My Little Pony: Friendship Is Magic fandom

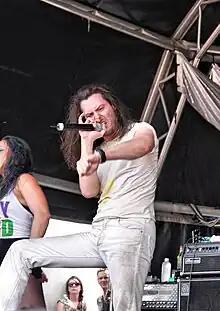
Musician Andrew W.K. has stated he associated directly with the party-centric, hyperactive character of Pinkie Pie.

Some bronies are enlisted personnel in various United States Armed Forces, who have included the various "cutie marks" from the show as insignia on their uniforms or equipment, despite not being appropriate practice for most branches, or worn only during training operations. Margaret Loesch, the CEO and President of The Hub, noted from an email from a group of United States enlisted personnel in Afghanistan explained how they came by the show by way of their daughters, but found the emphasis on teamwork and covering each other's backs resonated with their military fellowship. A 2016 study estimated that military bronies consist of approximately 4–5% of the overall brony population.